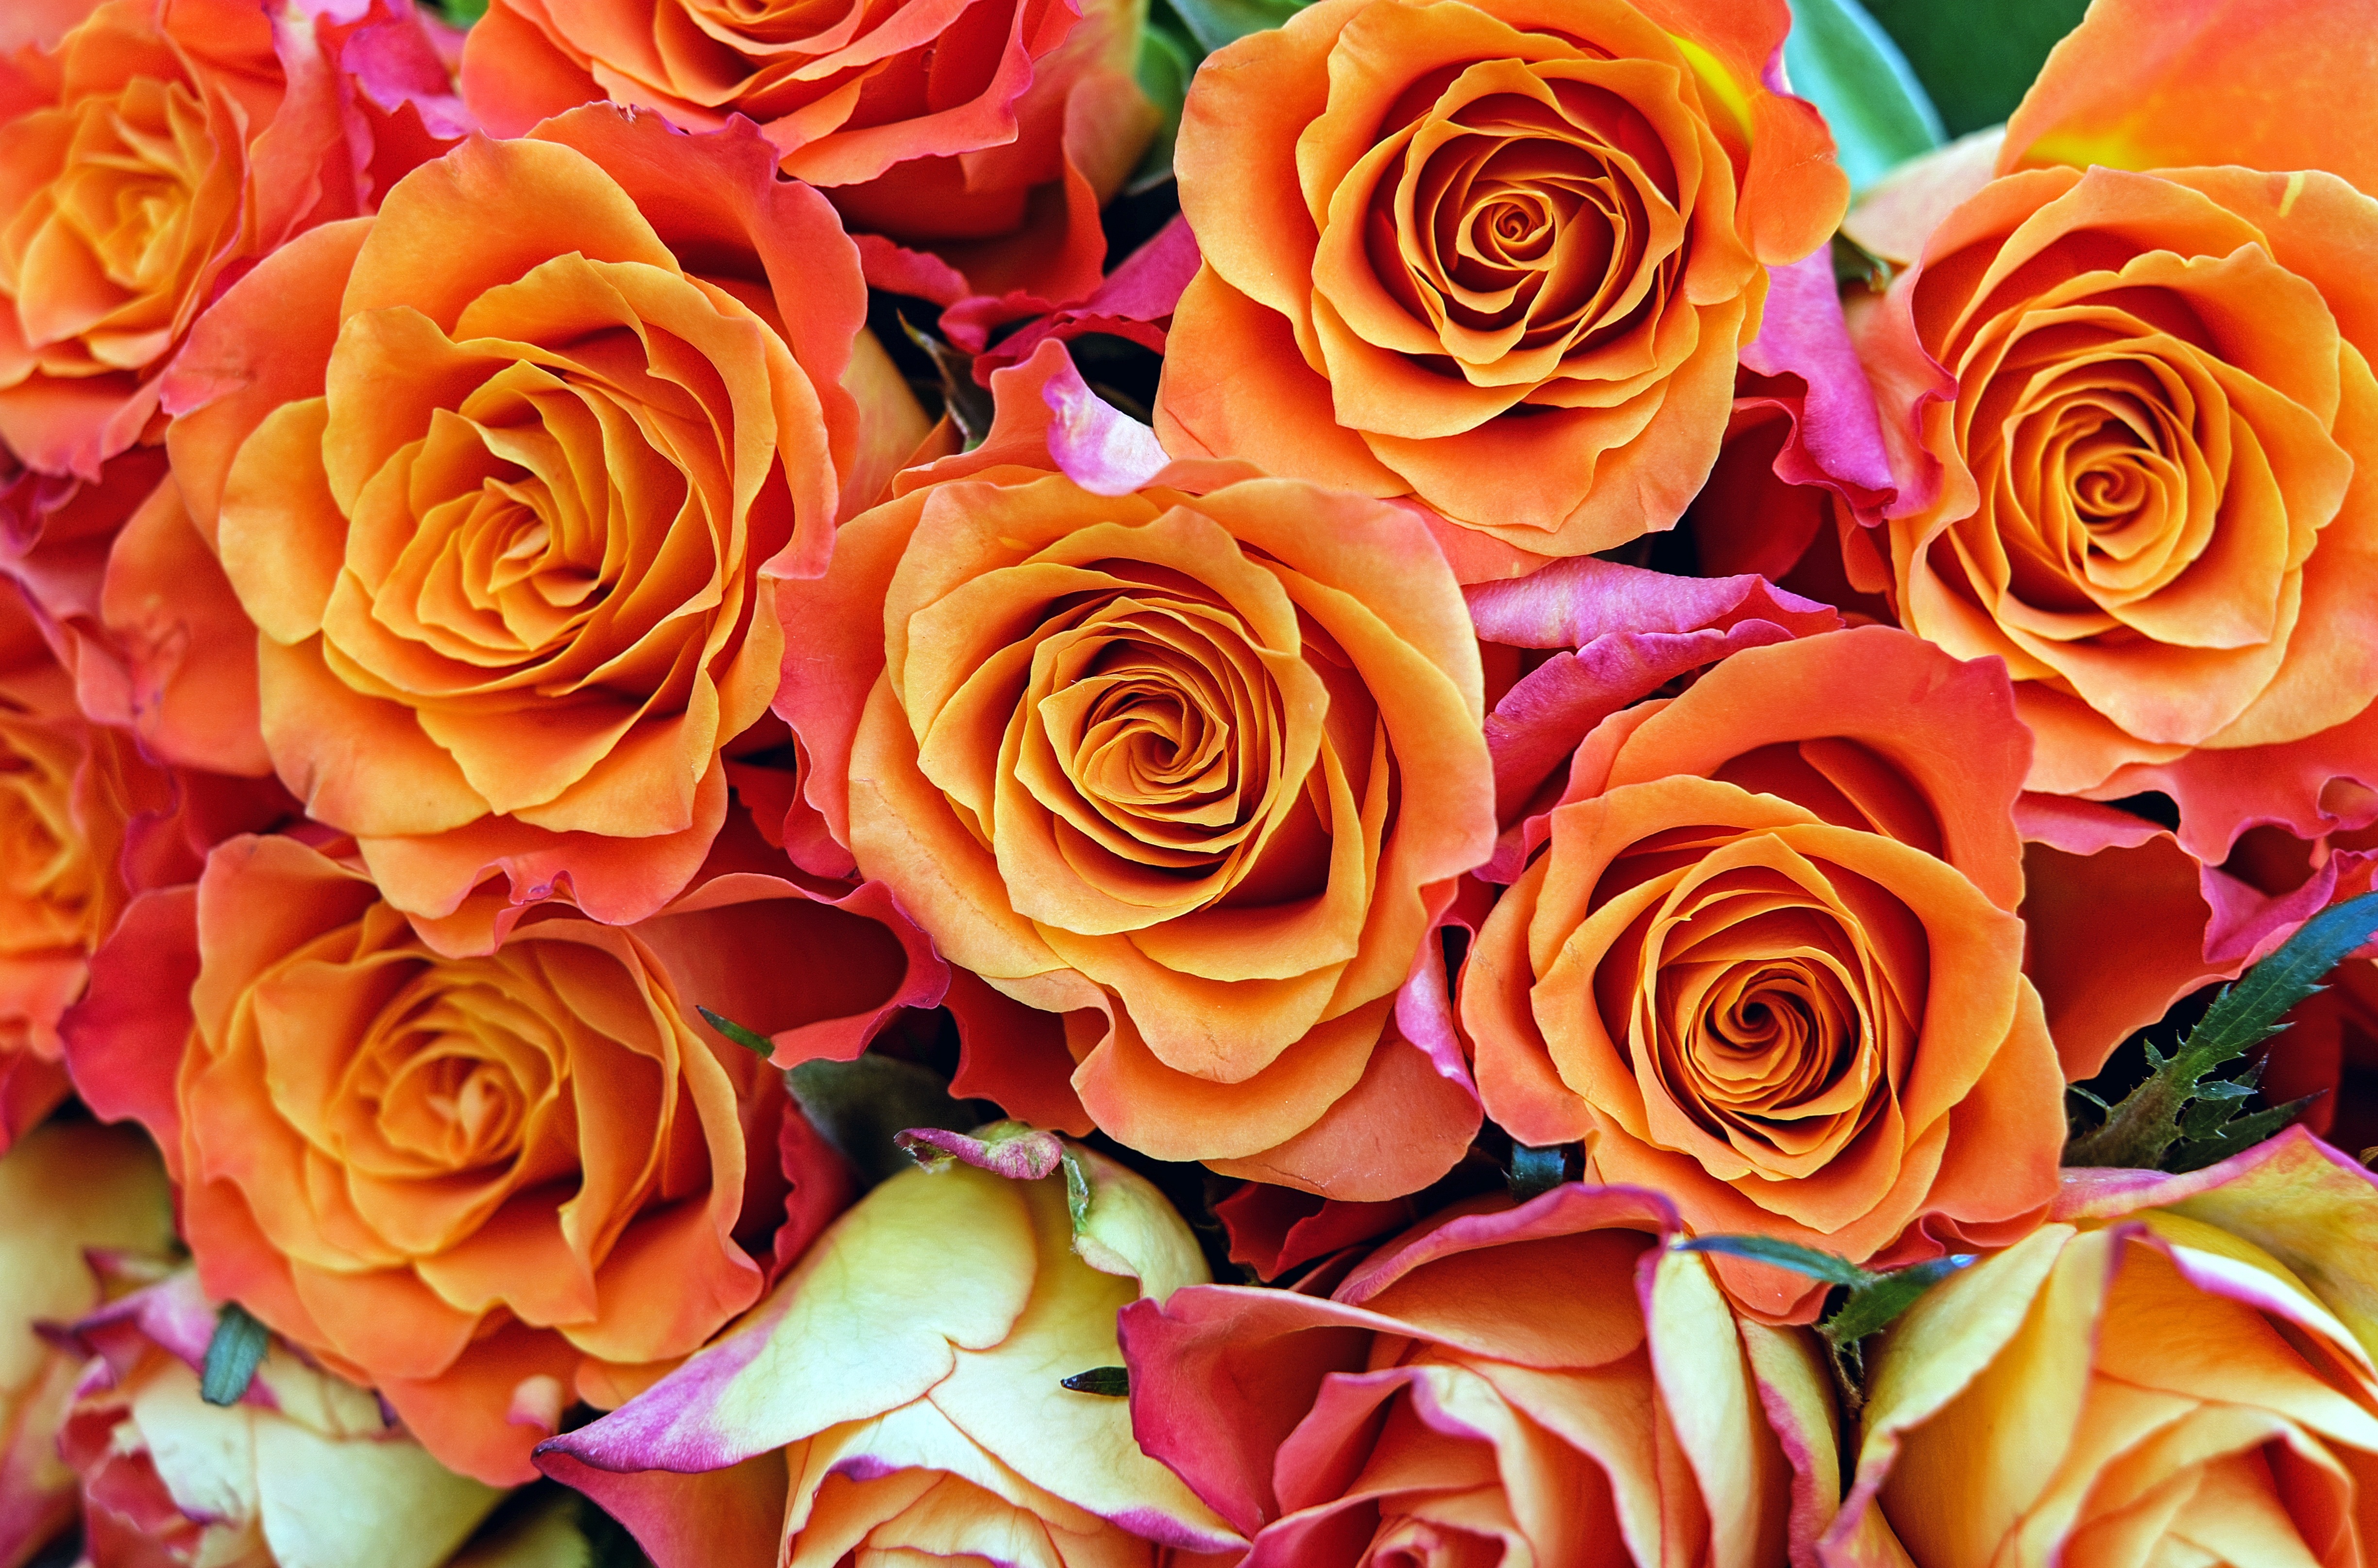
blossom, plant, flower, petal, bloom, rose, orange, pink, flowers, roses, floristry, floribunda, flowering plant, garden roses, rose family, flower bouquet, cut flowers, floral design, land plant, flower arranging